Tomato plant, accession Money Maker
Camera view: tilt-top (135 deg); turntable rotation: 60 degrees
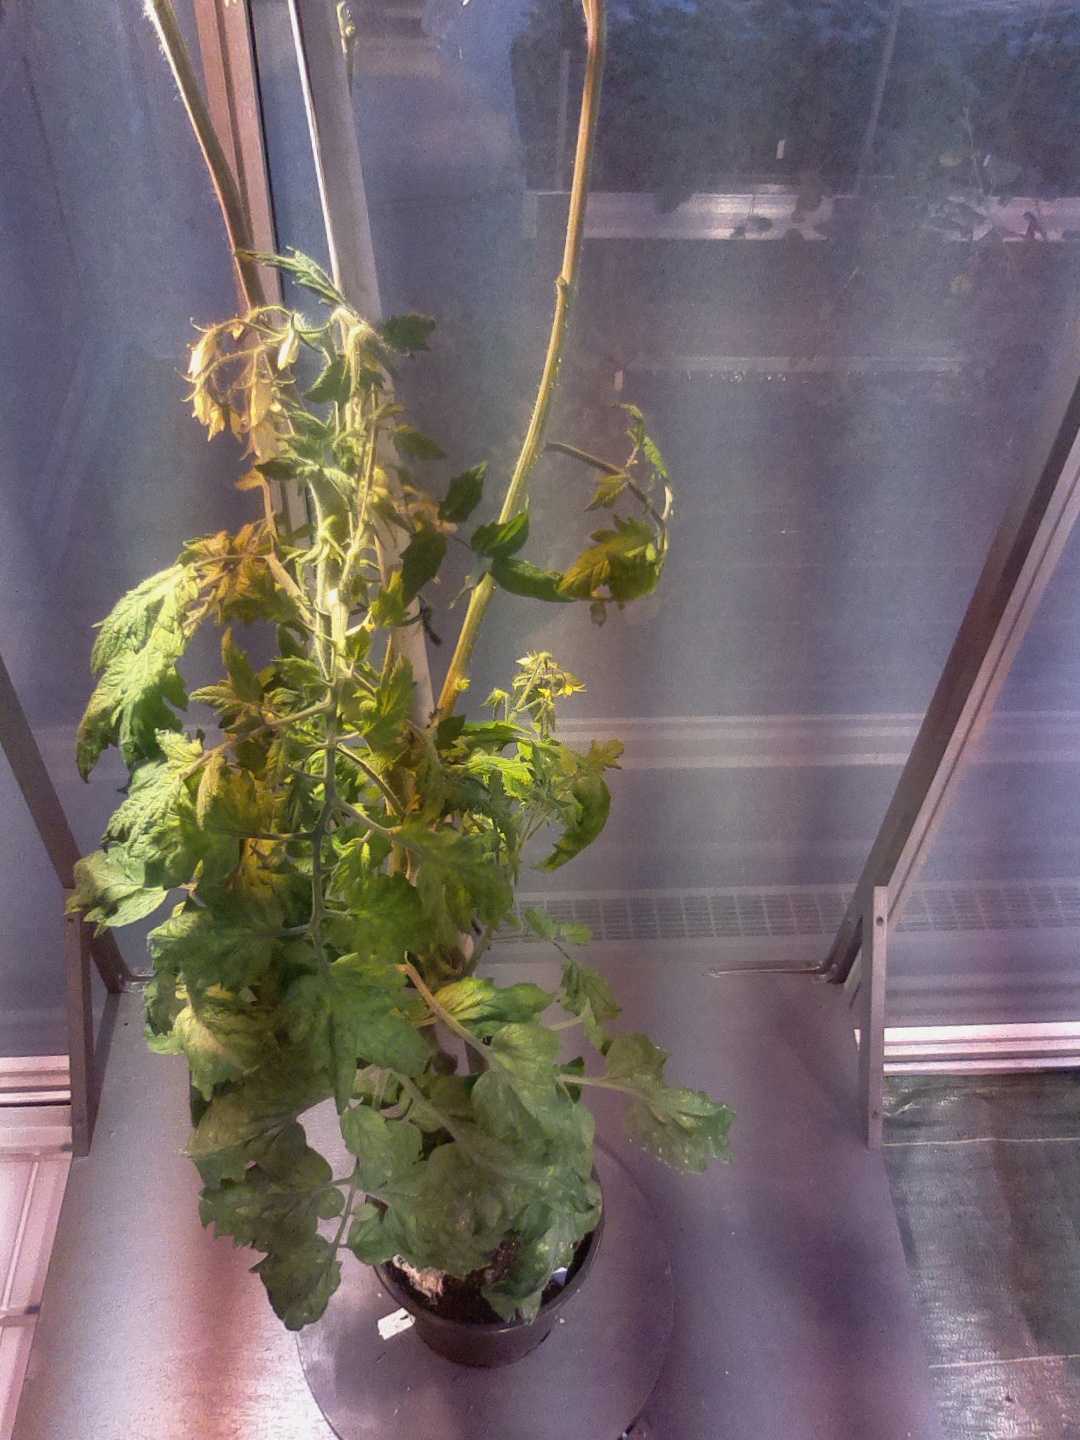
BBCH growth stage 75: 50%-60% of final fruit size